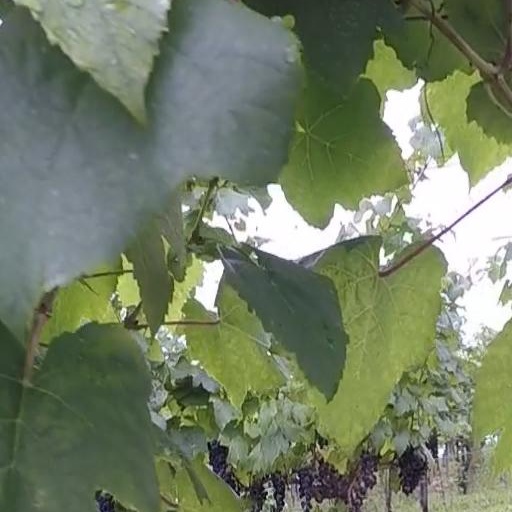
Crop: grape